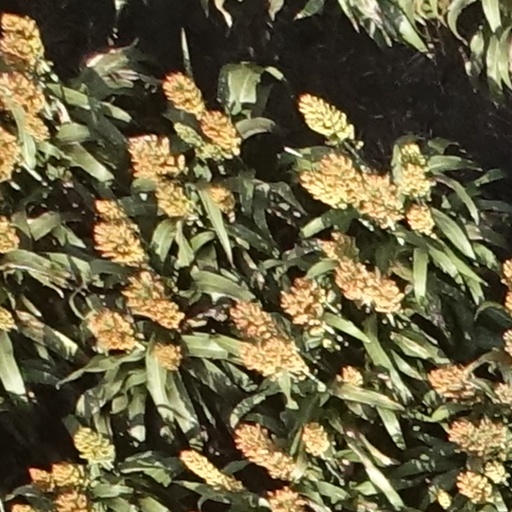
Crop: sorghum